Ames Creek Bridge

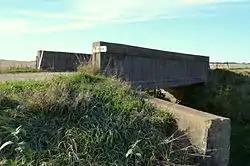

The Ames Creek Bridge is a historic structure located northeast of DeWitt, Iowa, United States in rural Clinton County. It is an early example of concrete bridge design prior to the codification of standards by the state highway commission. The bridge was listed on the National Register of Historic Places in 1981.